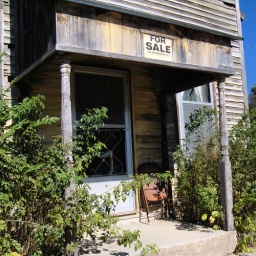
Saw a photo of this building taken in 2003 - it had the same &amp;quot;For Sale&amp;quot; sign on it.